Pierro (horse)

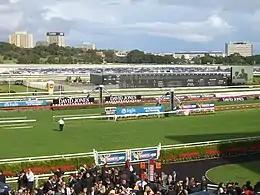
Home Track of Pierro - Randwick Racecourse

Pierro began his undefeated two-year-old season in the AJC Breeders' Plate in October 2011. He had a 5-month break before resuming in the Group 2 Silver Slipper Stakes, which he won. He then ran in the Group 2 Spotless Todman Stakes, which secured him a place in the Group 1 Golden Slipper. Pierro started the slipper as a $6.50 chance, with the favourite Samaready coming in third to Pierro. With a convincing win in the slipper, his record went to four unbeaten starts, making him the champion two-year-old colt of the season.